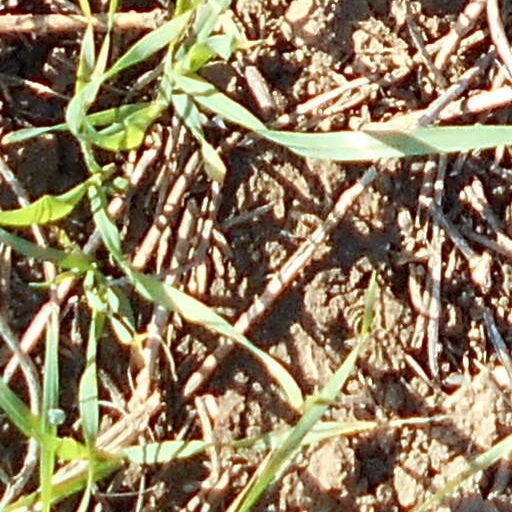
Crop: wheat